Sabelo Radebe

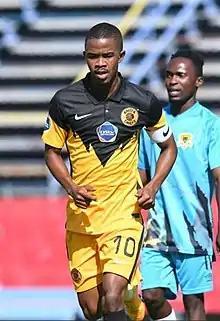
Radebe playing against Black Leopards Reserves in 2021

Sabelo Radebe (born 3 February 2000) is a South African soccer player who played as an attacking midfielder or winger for South African Premier Division side Kaizer Chiefs.